Roommates (1995 film)

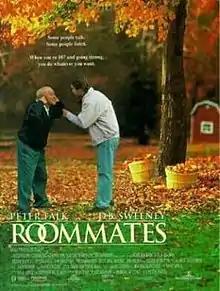
Promotional poster

Roommates is a 1995 American comedy-drama film, starring Peter Falk, D. B. Sweeney, and Julianne Moore, directed by Peter Yates. The original music score was composed by Elmer Bernstein. The film was marketed with the tagline, "Some people talk. Some people listen. When you're 107 and going strong, you do whatever you want."